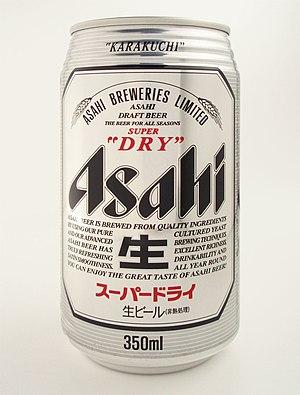
Asahi Breweries, Ltd. est un groupe brassicole du Japon fondé en 1889 à Osaka. Asahi se classe au septième rang mondial en termes de ventes en volume avec une part de marché de 3 %. En 2018, les ventes d'Asahi s'élevaient à plus de 2 billions de yens, tandis que la marge bénéficiaire stagnait à 10%. Asahi est poussé vers les acquisitions par un sentiment de crise face à la contraction du marché intérieur.